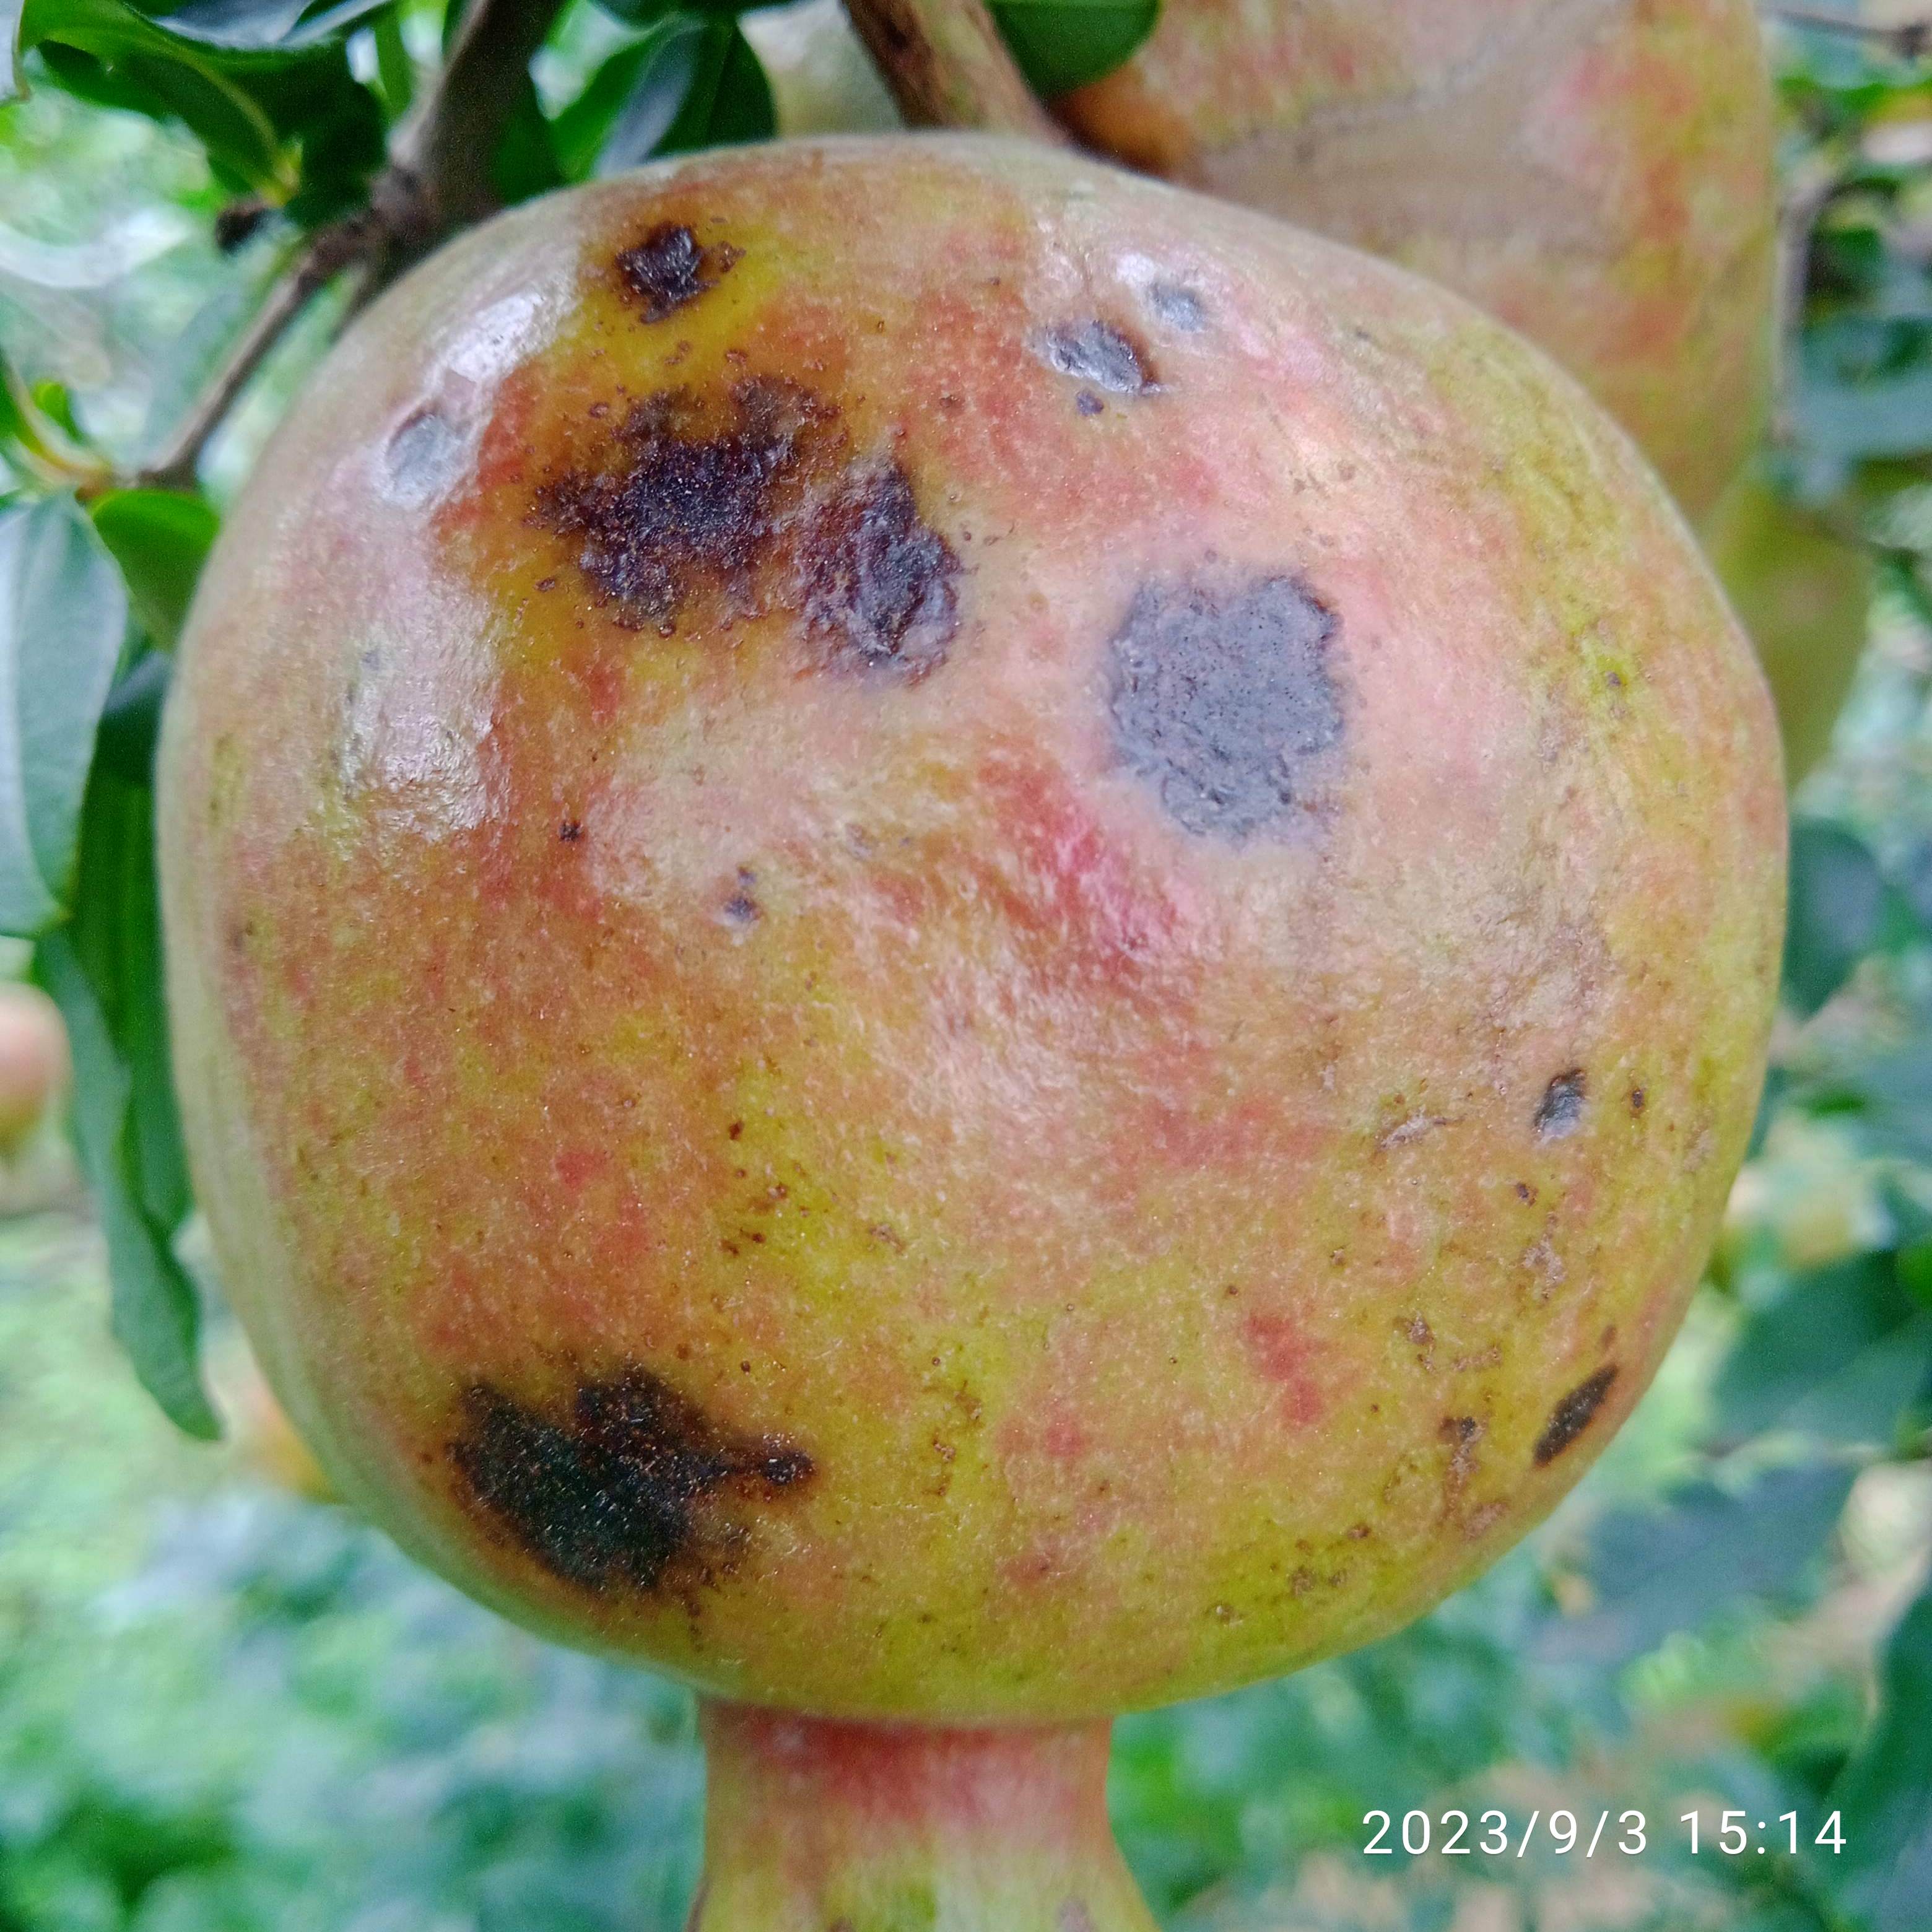
Label: Anthracnose